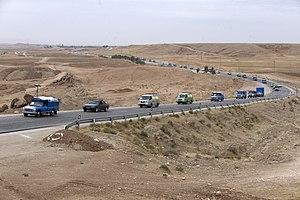
Le séisme de 2017 à Kermanshah est un séisme qui s'est produit en Iran et en Irak le 12 novembre 2017. Español: Terremoto de Kermanshah de 2017